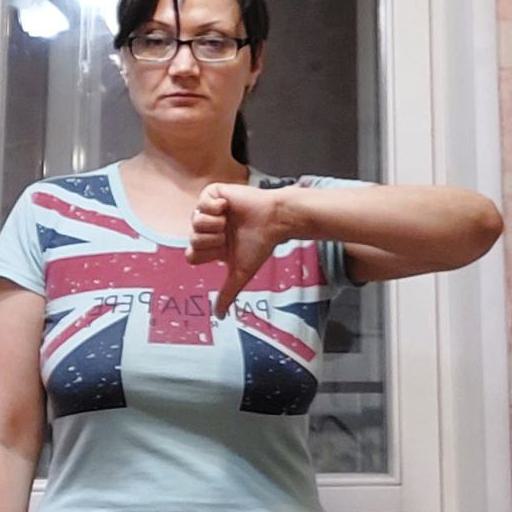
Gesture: dislike